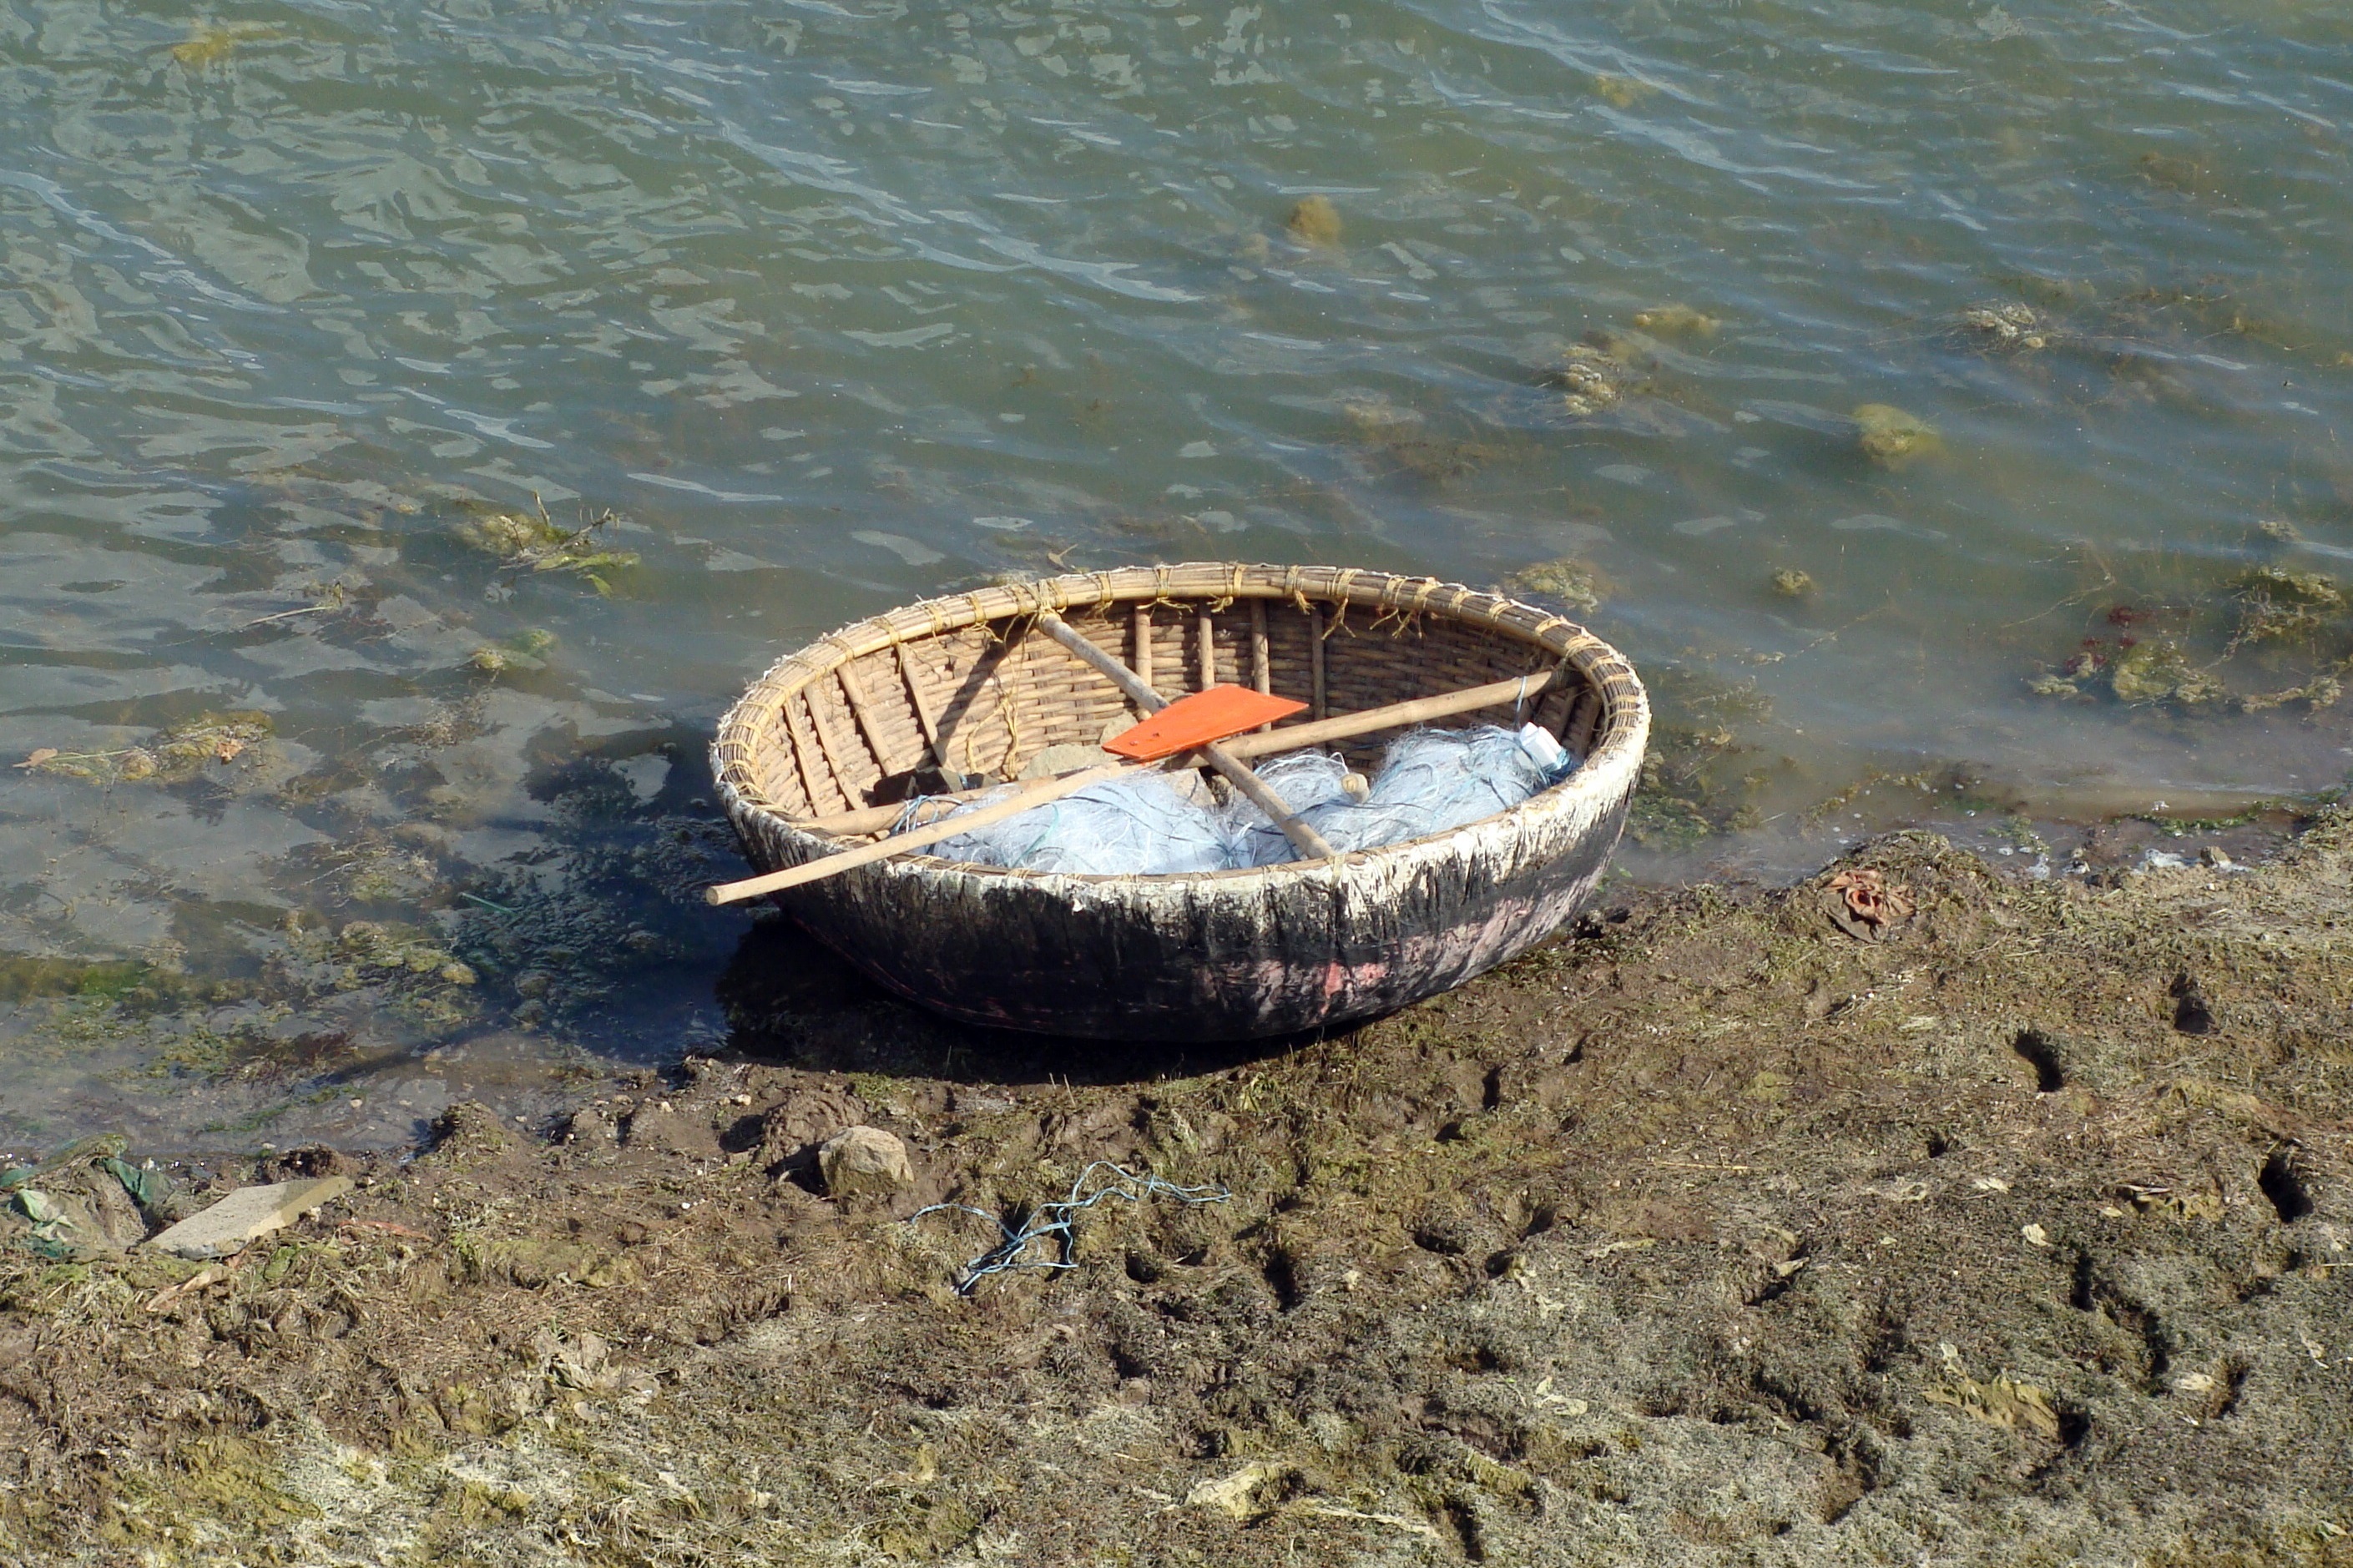
water, boat, lake, river, vehicle, reservoir, coracle, bank, india, watercraft, karnataka, backwaters, krishna, watercraft rowing, boats and boating equipment and supplies, water resources, water transportation